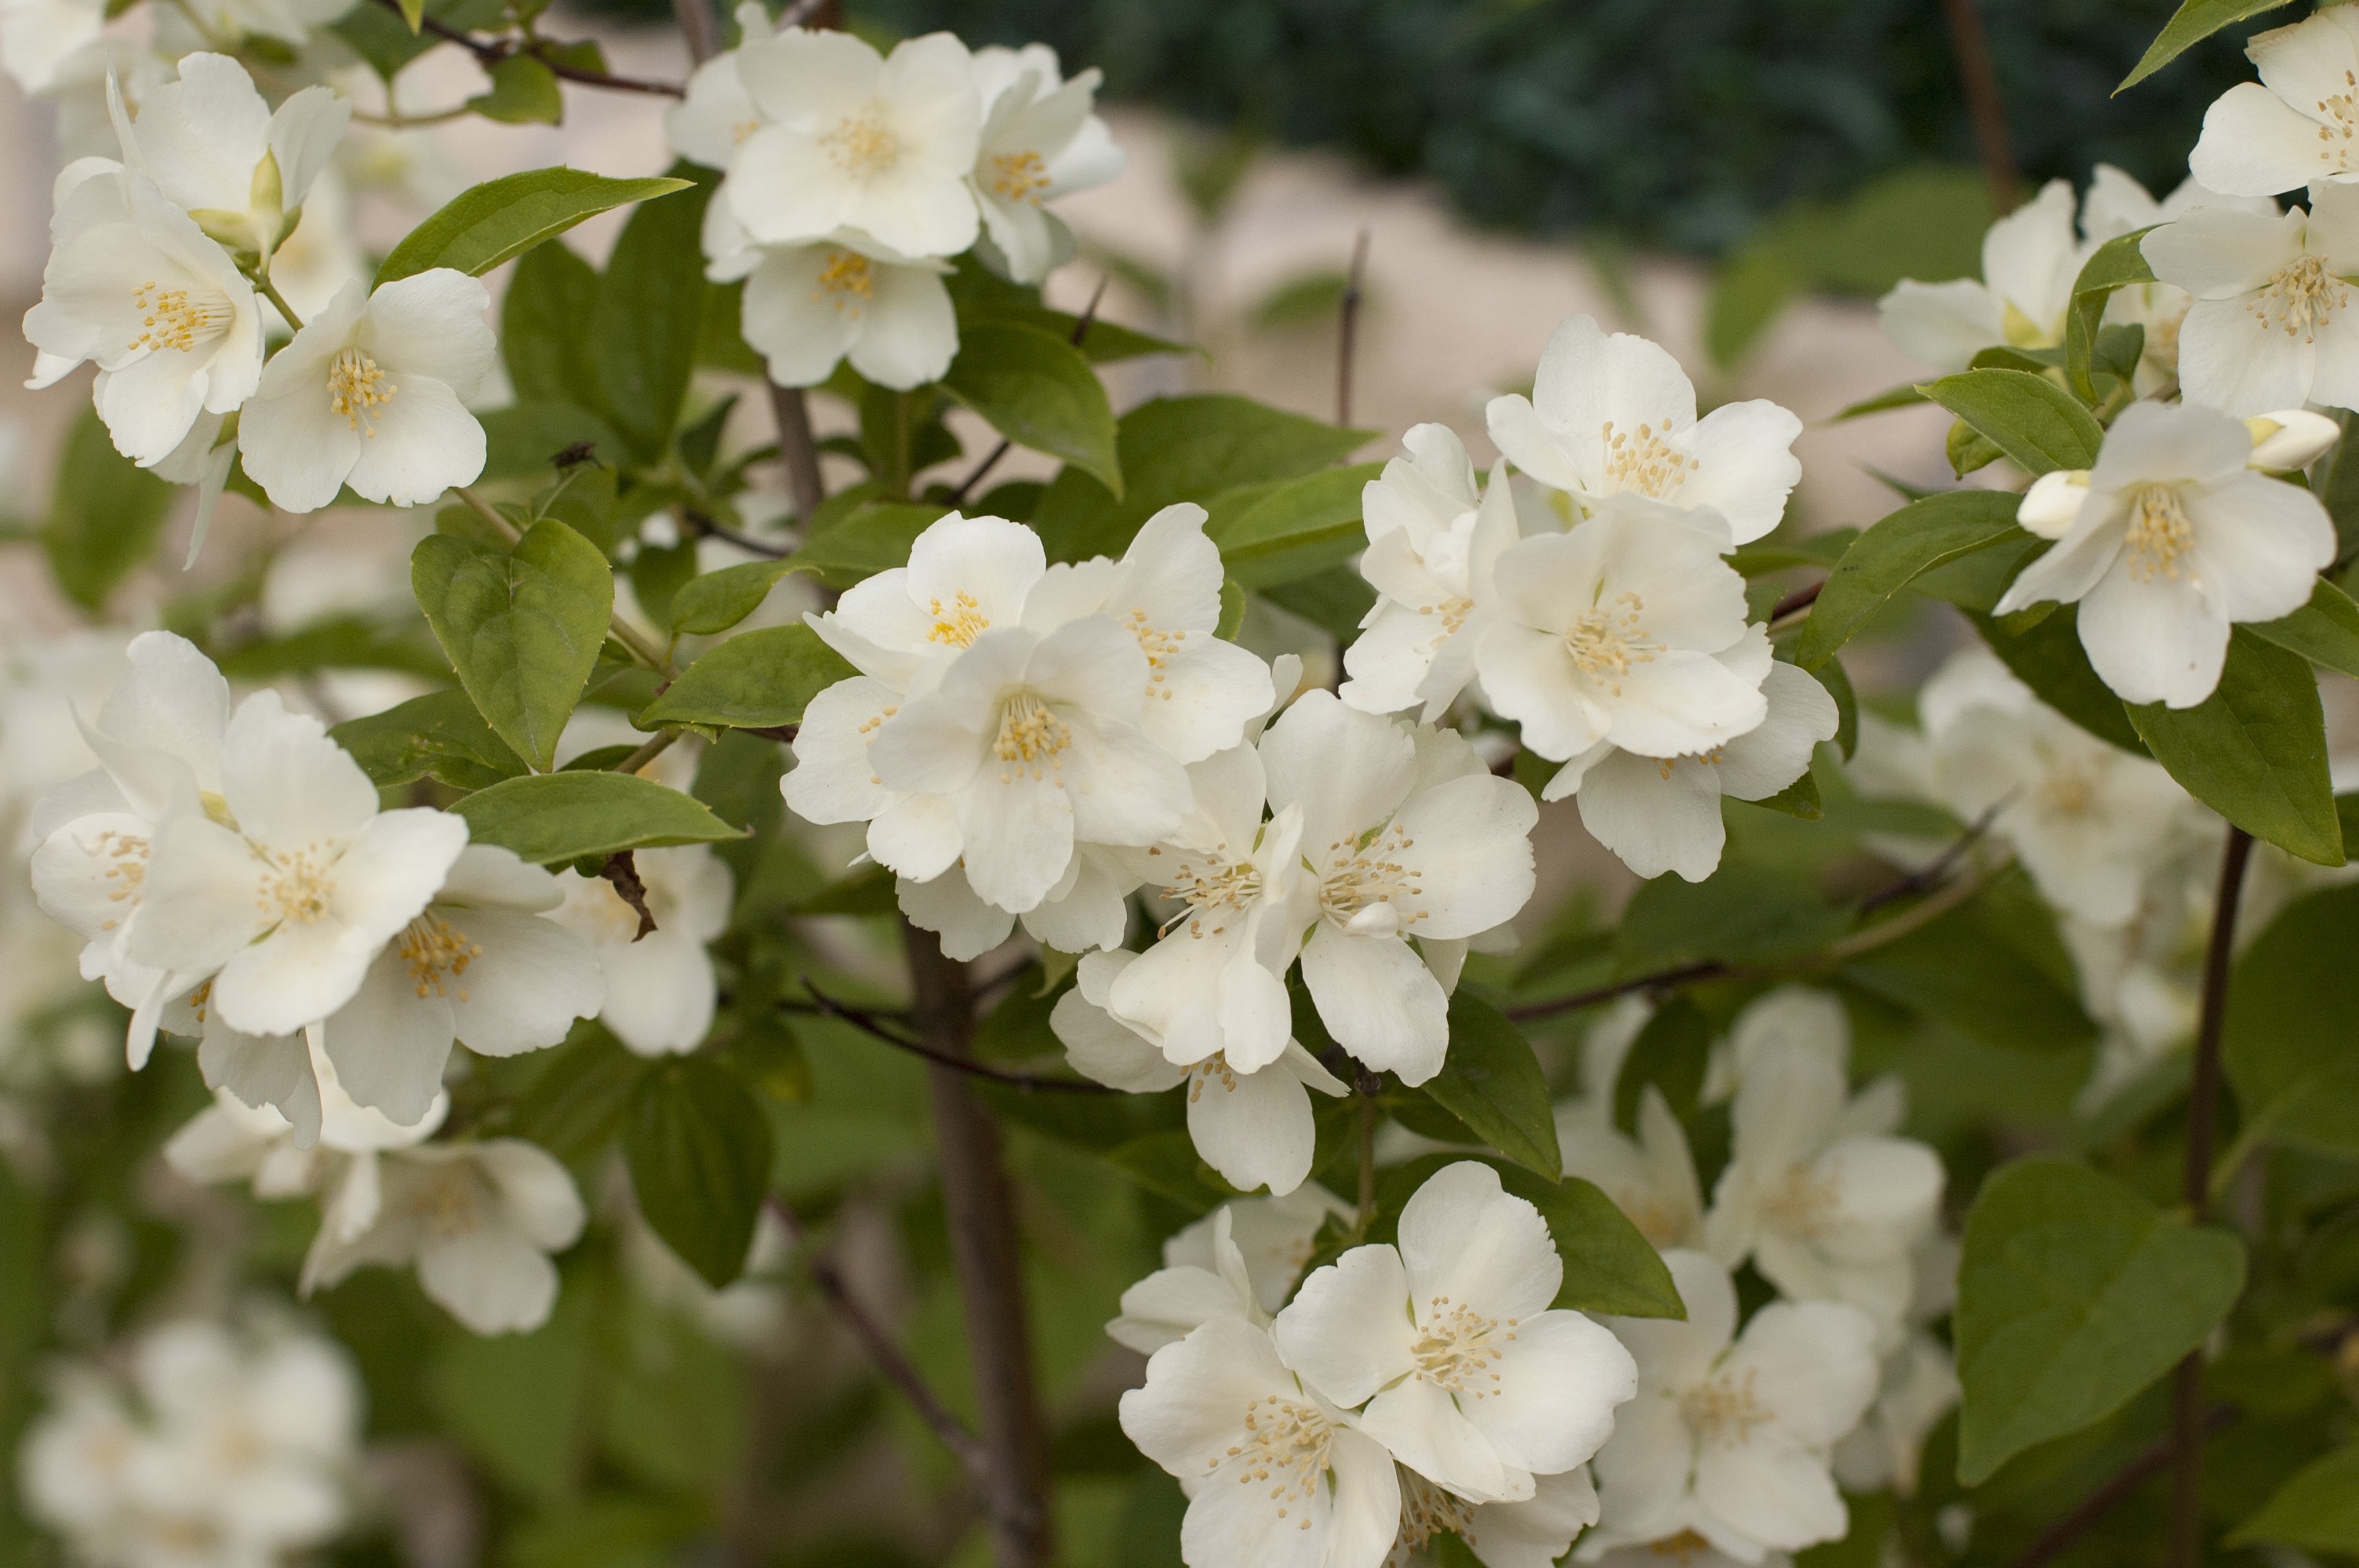
flower, plant, blossom, flora, botany, land plant, flowering plant, jasmine, branch, rose family, multiflora rose, produce, shrub, food, burnet rose